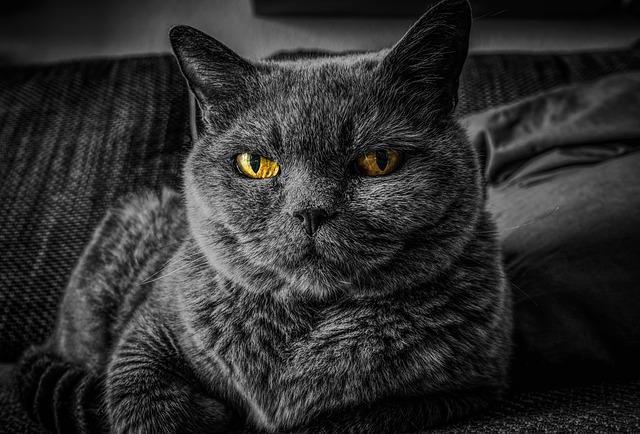
cat